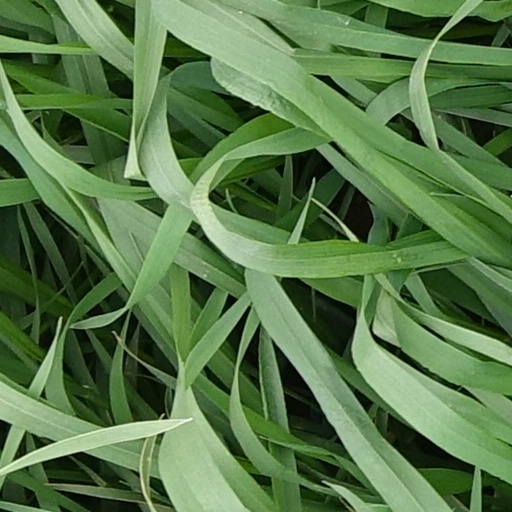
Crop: wheat